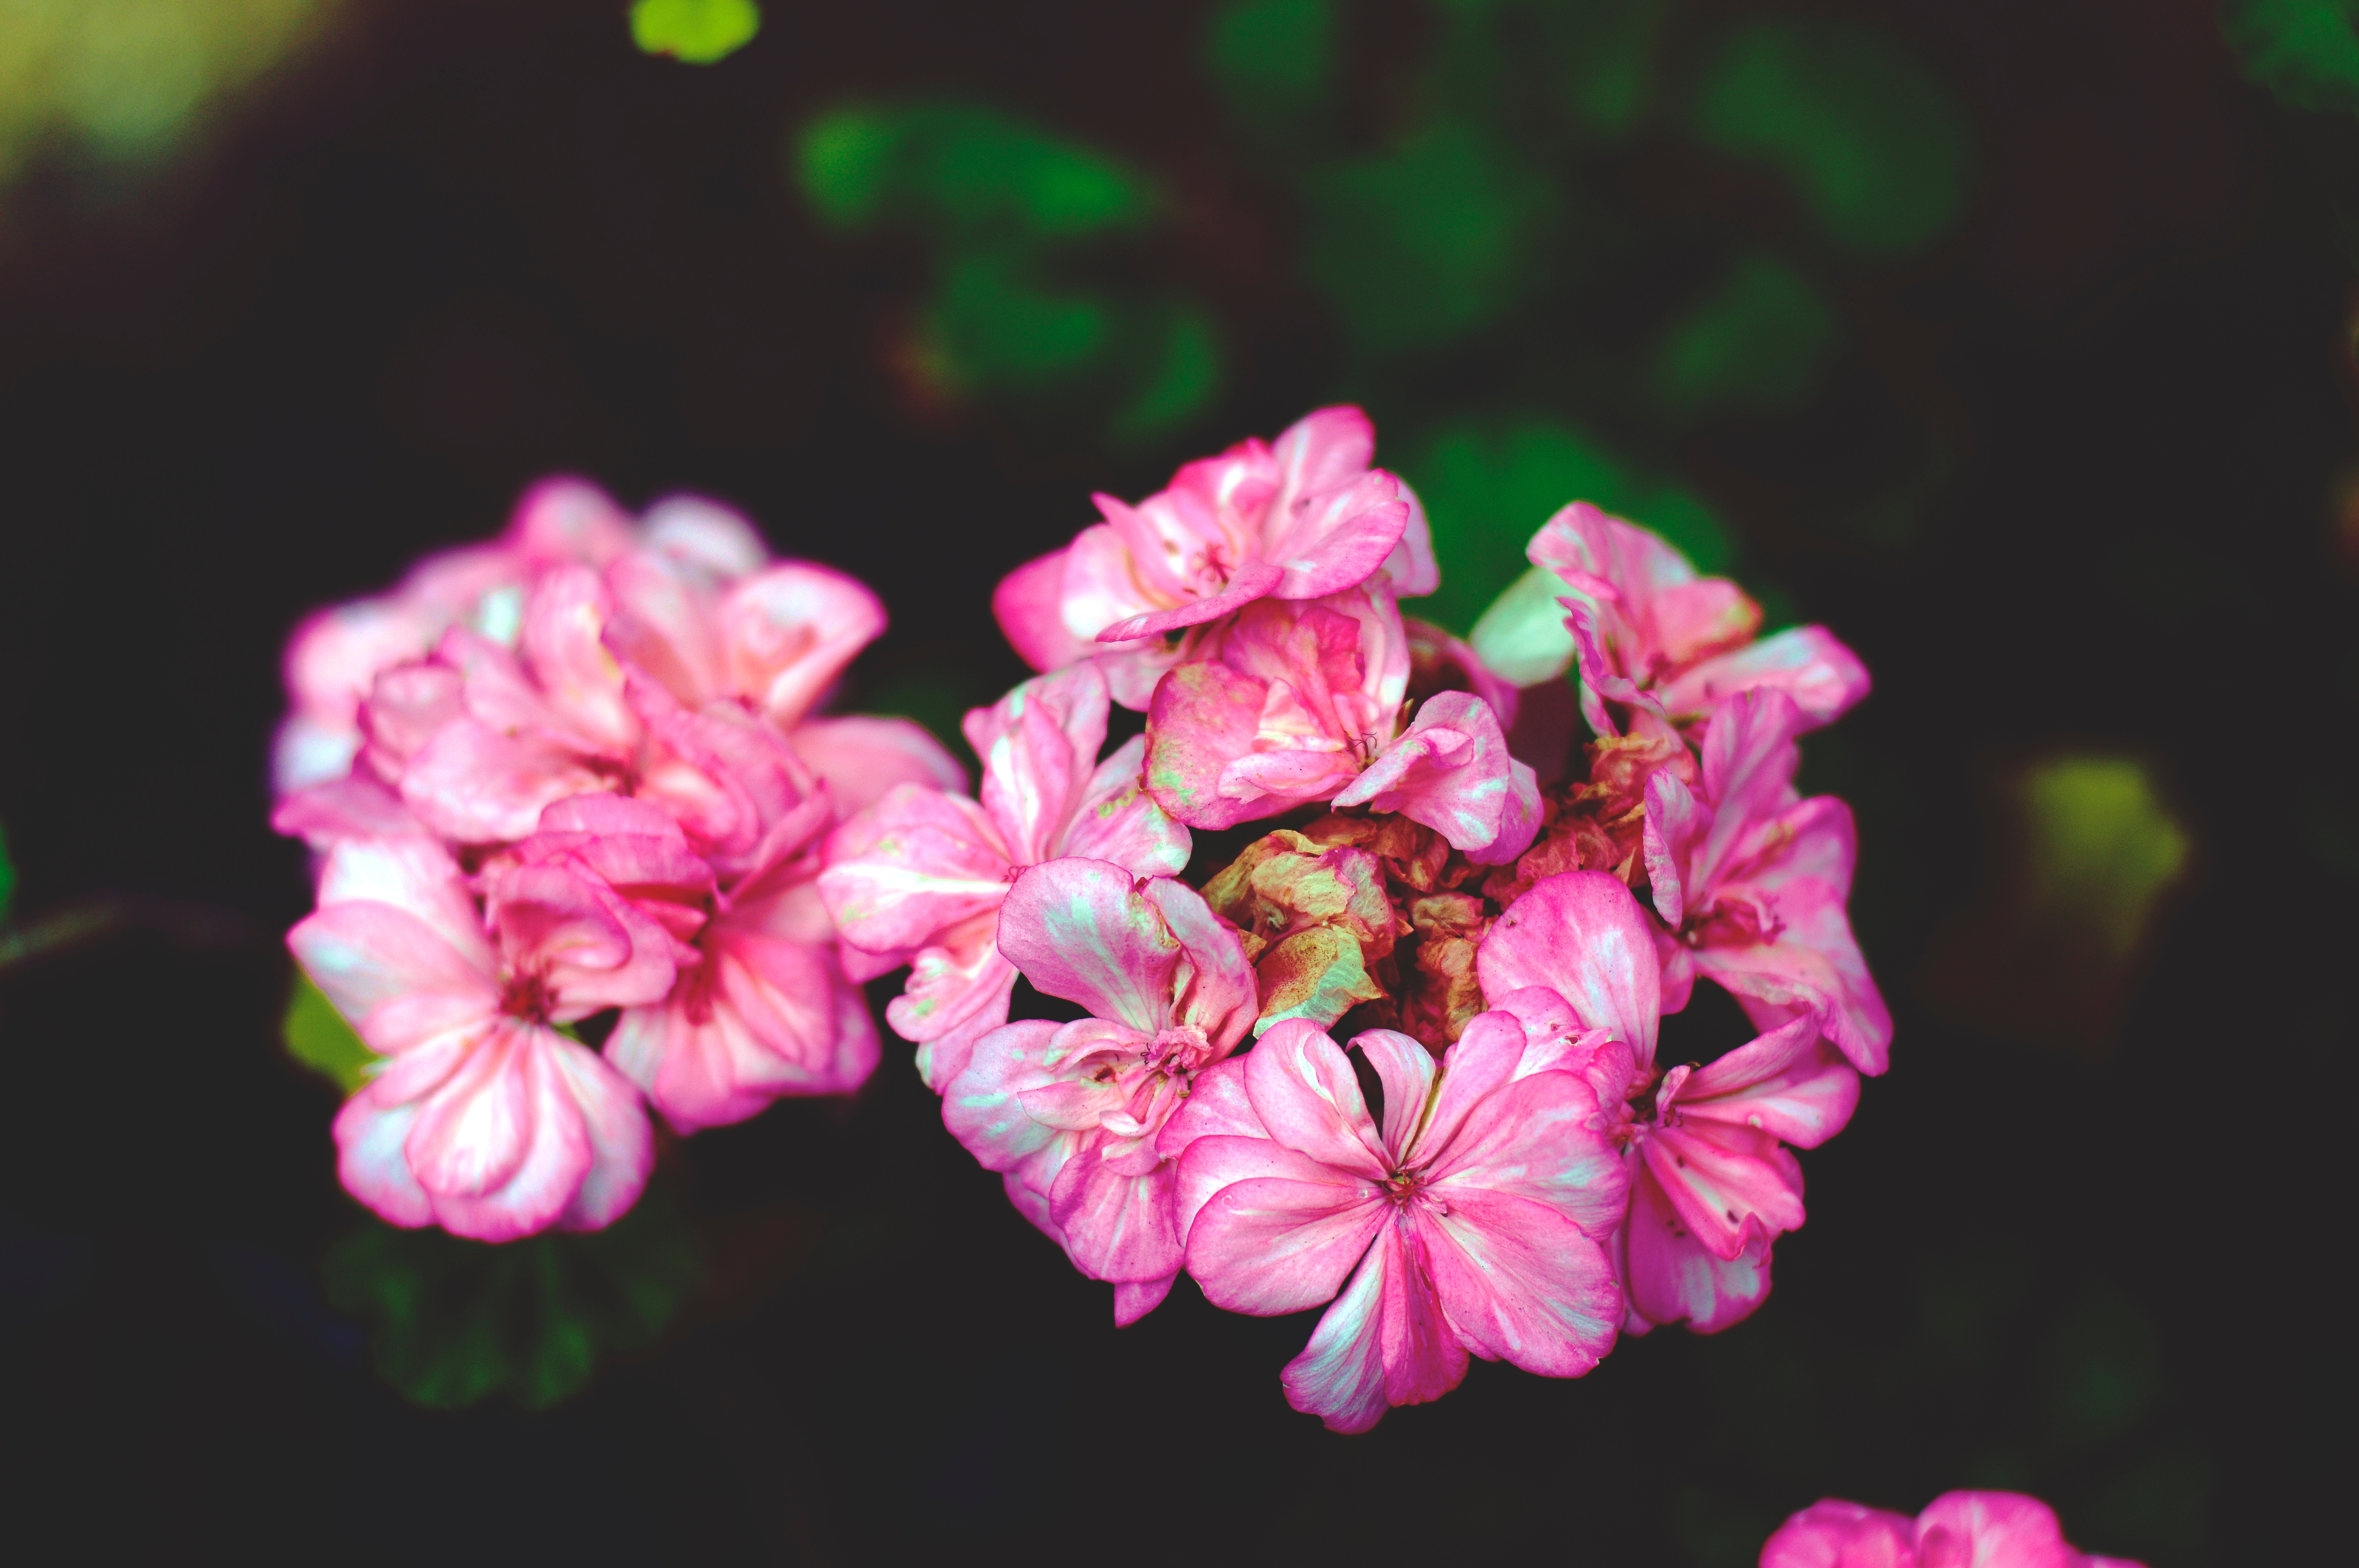
branch, blossom, plant, leaf, flower, petal, pink, flora, cherry blossom, shrub, macro photography, flowering plant, land plant